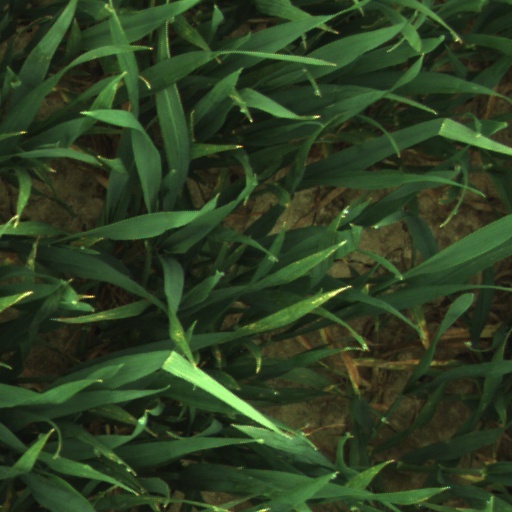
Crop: wheat